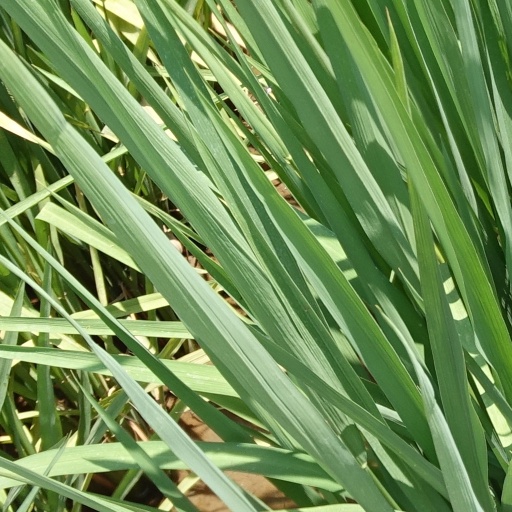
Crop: rice